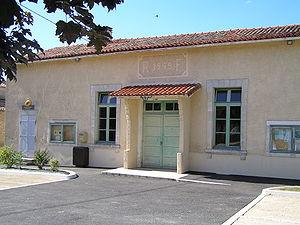
mairie de Longré
Longré est une commune du Sud-Ouest de la France, située dans le département de la Charente.